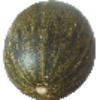
Label: Melon Piel de Sapo 1